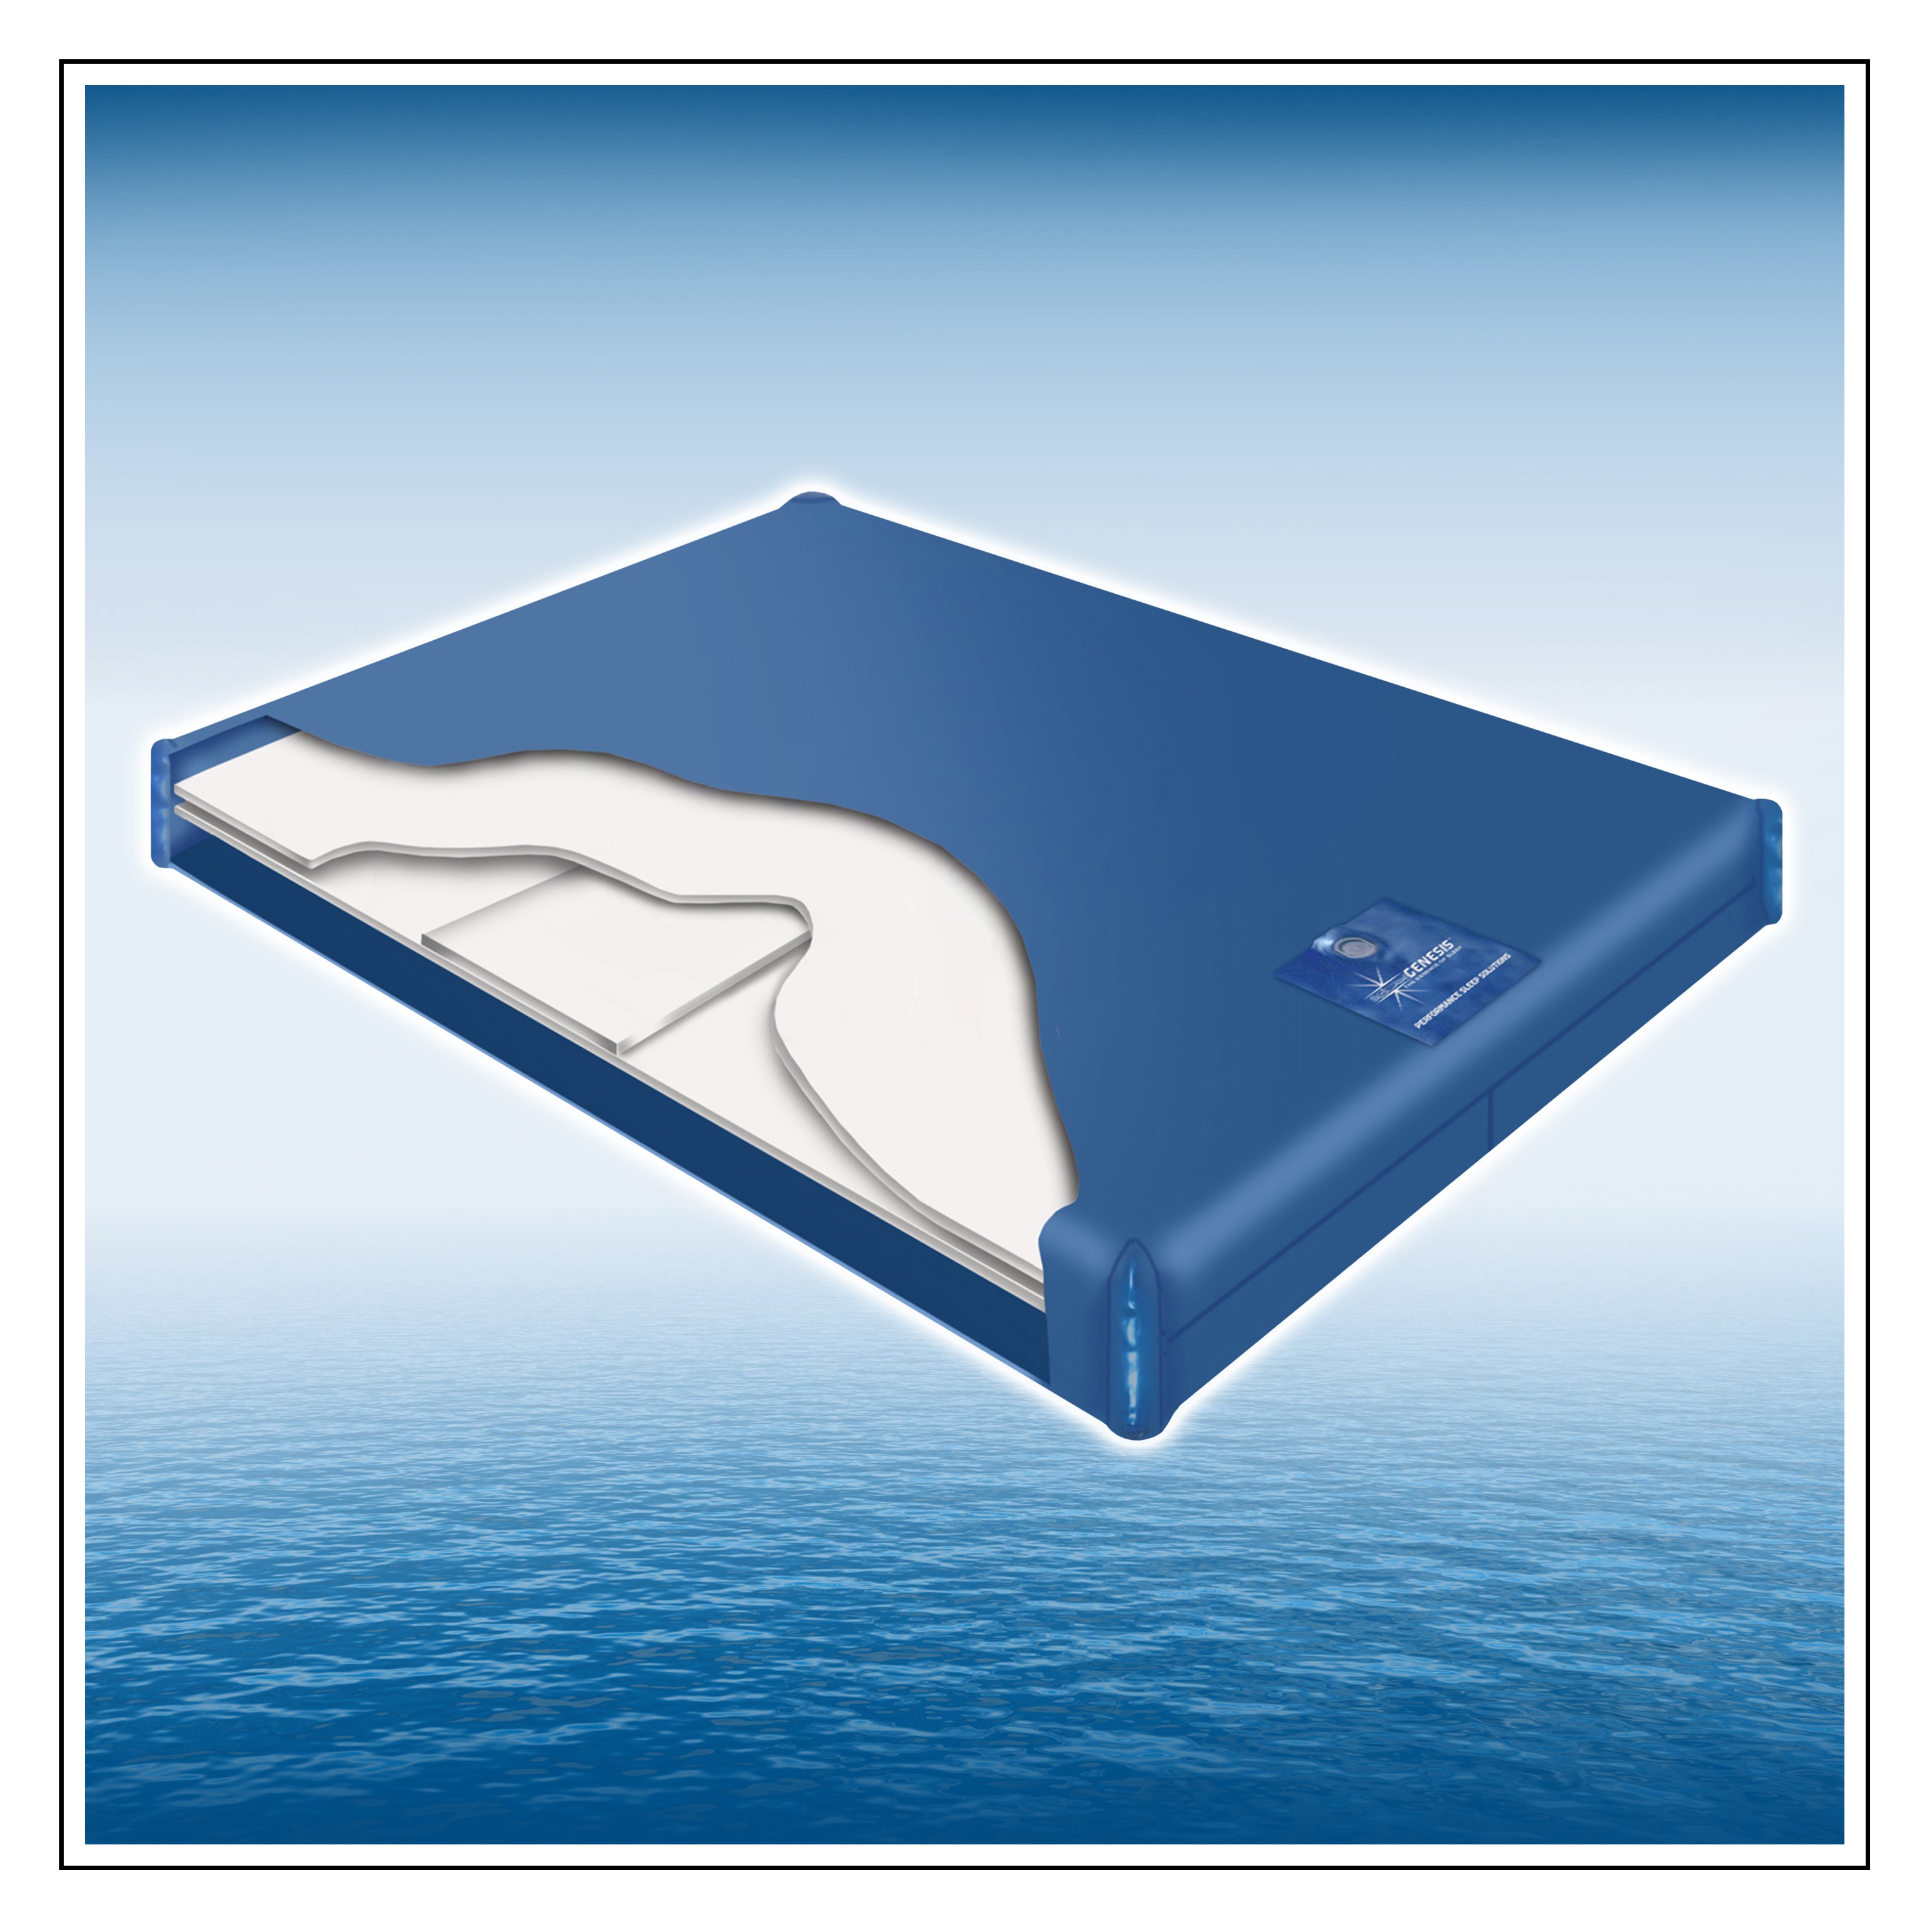
SEMI WAVELESS Approximately 50% HARDSIDE WATERBED MATTRESS
The controlled heated waterbed allows the body weight to be distributed more evenly over the surface. This eliminates pressure on various parts of the body, the shoulders, small of back, hip, tail bone and heels. Circulation is improved. The motion and warmth of the bed helps a person to relax, improve his/her comfort levels and helps in producing better sleeping habits. 3 Layer Motion Control with Mid-Body Support. Specially Formulated Pearlized Azure Vinyl. Smooth Top with T-Seam Construction. 1″ Double Strength Corners. 4-Way Corner Tethered Support System. 20 Year Limited Warranty. By Genesis™
Brand: Kurland's Discount Waterbeds
Category: Furniture > Beds & Accessories > Beds & Bed Frames > Water Beds